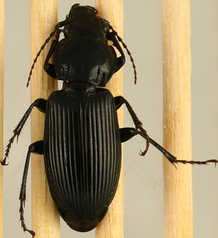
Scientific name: Pterostichus melanarius
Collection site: UNDERC Site (UNDE), plot UNDE_006